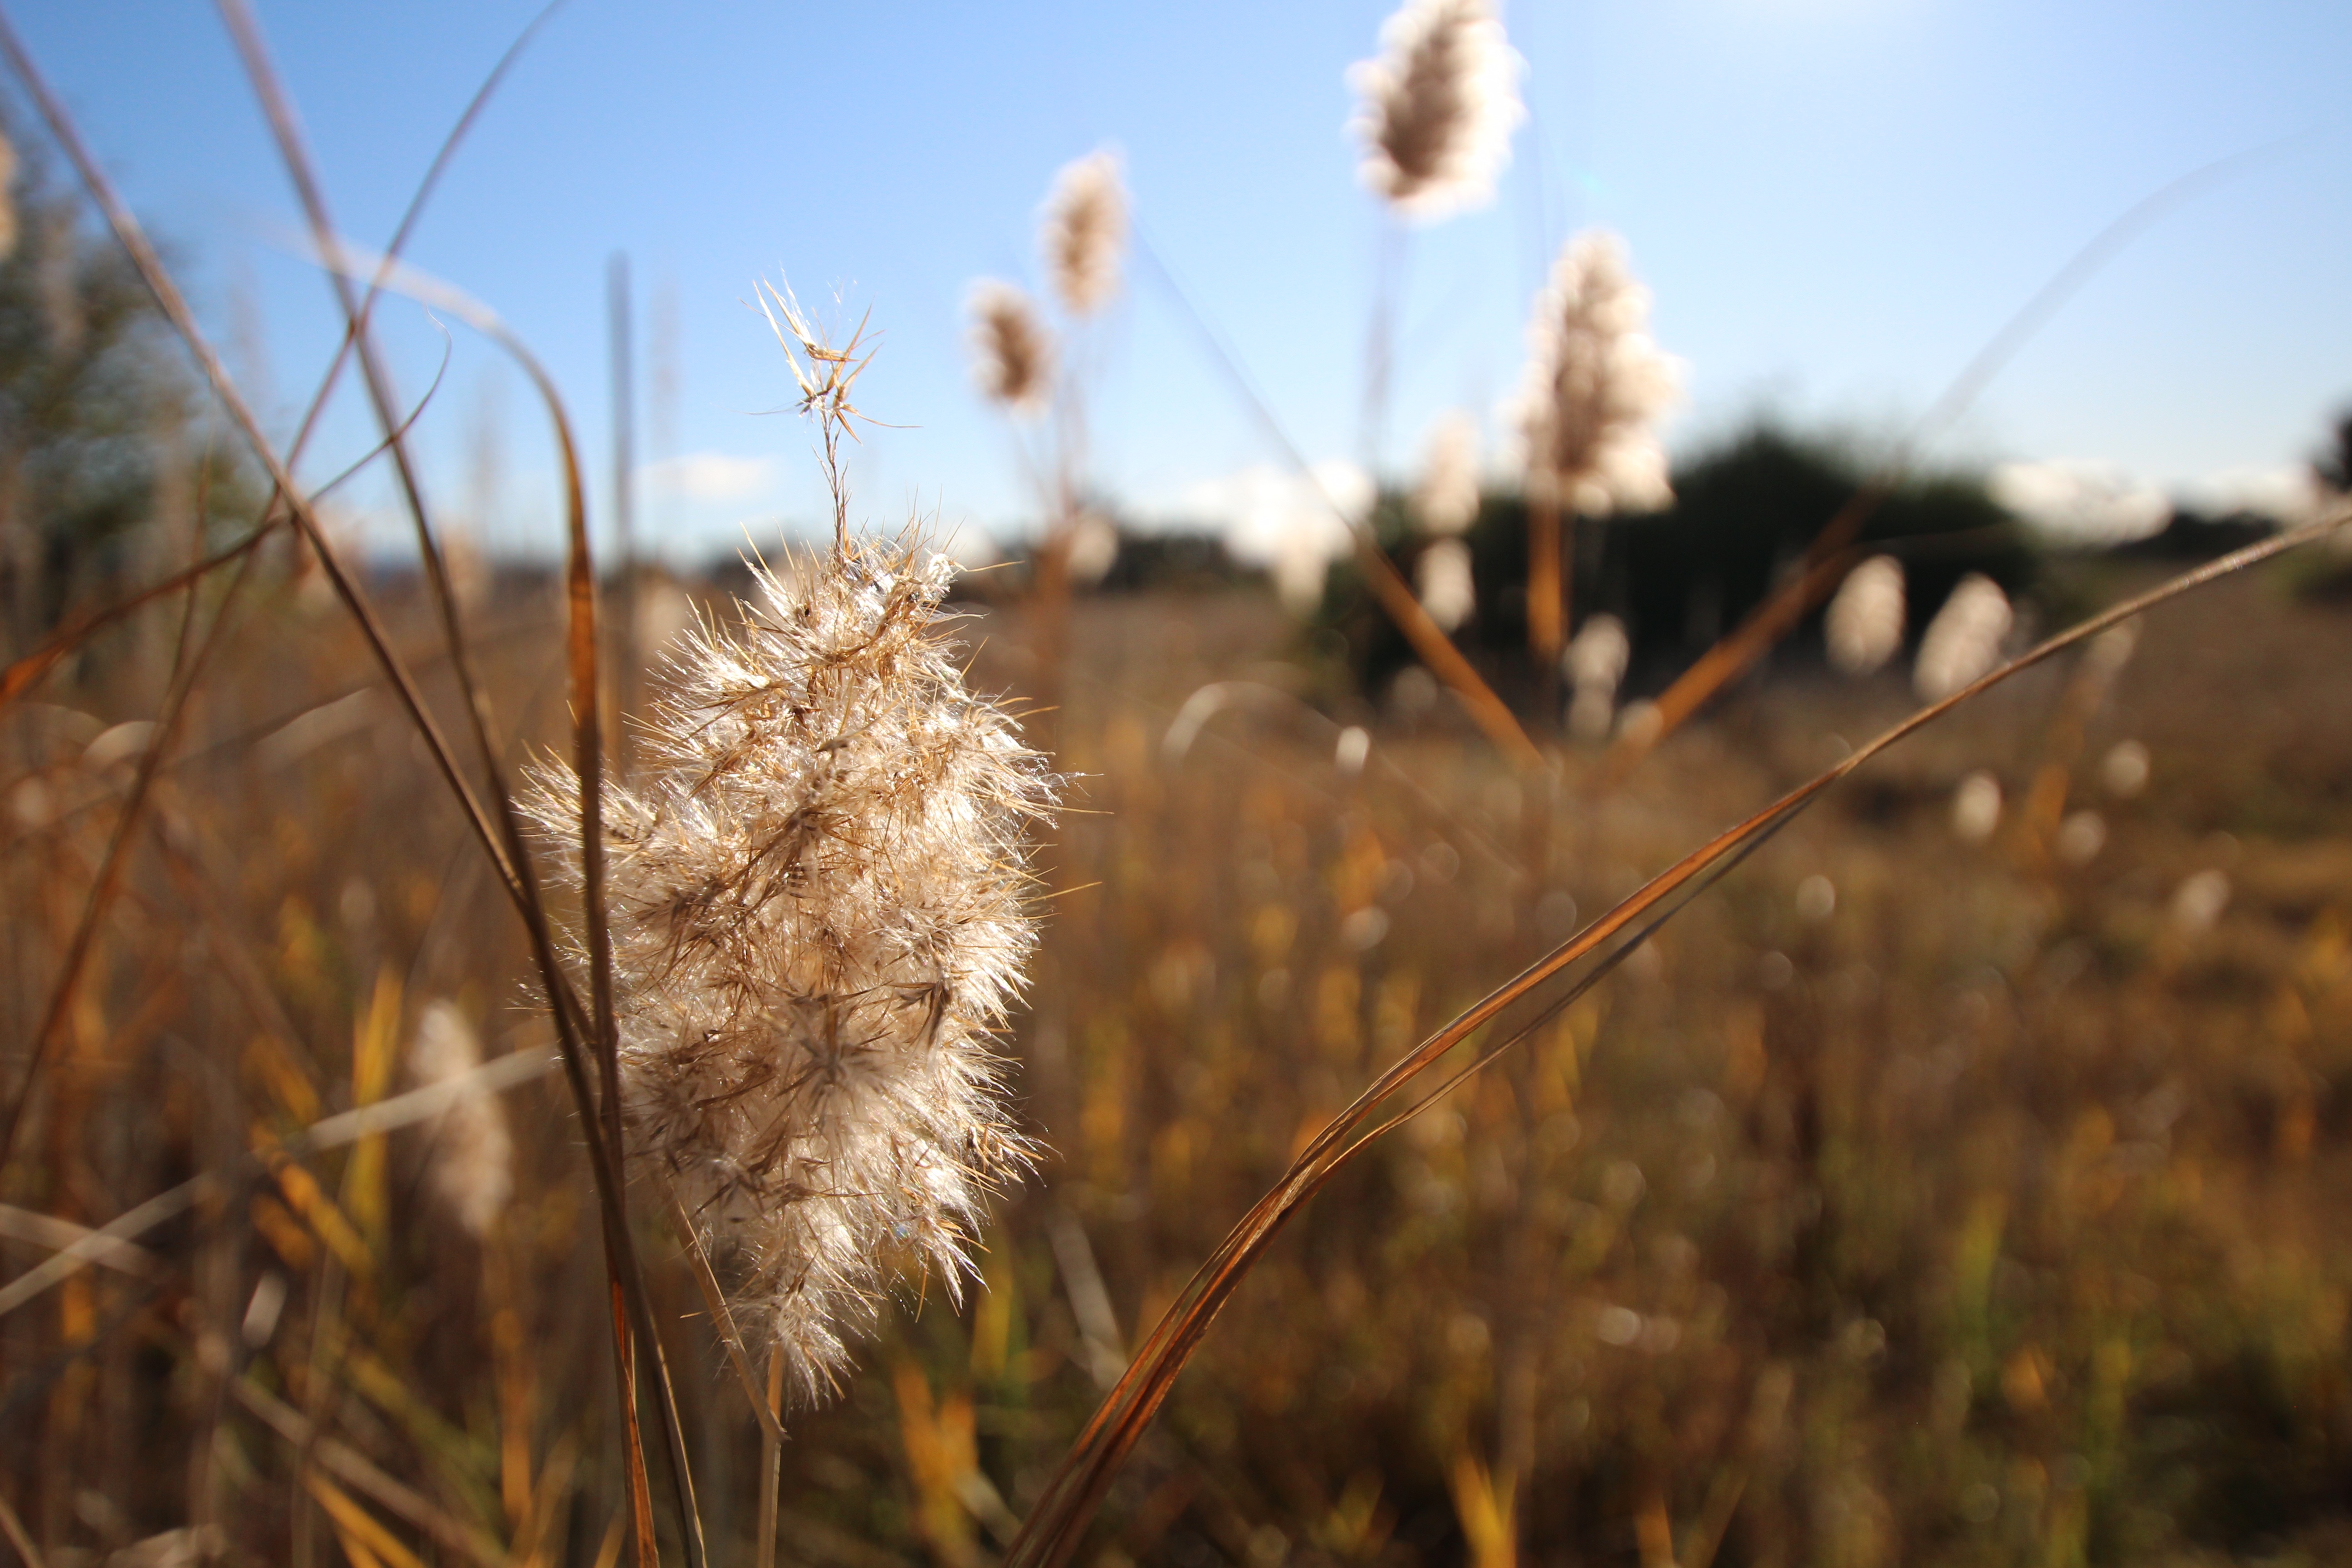
landscape, nature, grass, branch, plant, field, meadow, wheat, prairie, sunlight, morning, leaf, flower, frost, dry, reed, crop, autumn, soil, agriculture, flora, season, blue sky, dry grass, seeds, fields, grassland, canberra, rural area, flowering plant, fruffy, grass family, land plant, phragmites